Jin Shan

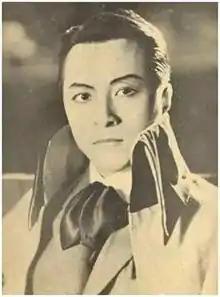
Jin Shan in "Song at Midnight" (1937)

Jin Shan (9 August 1911 – 7 July 1982), formerly known as Zhao Mo, was a Chinese drama and film actor, and director. He served as a member of the Chinese Federation of Literary and Art Circles, vice chairman of the Chinese Dramatists Association, and also a member of the Fifth National Committee of the Chinese People's Political Consultative Conference. He was known as the "Drama emperor".